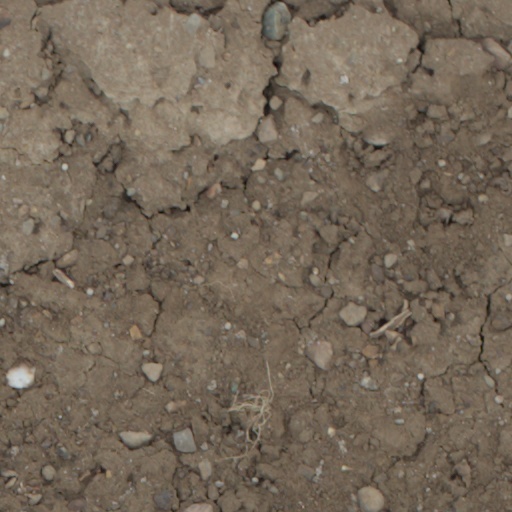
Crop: wheat